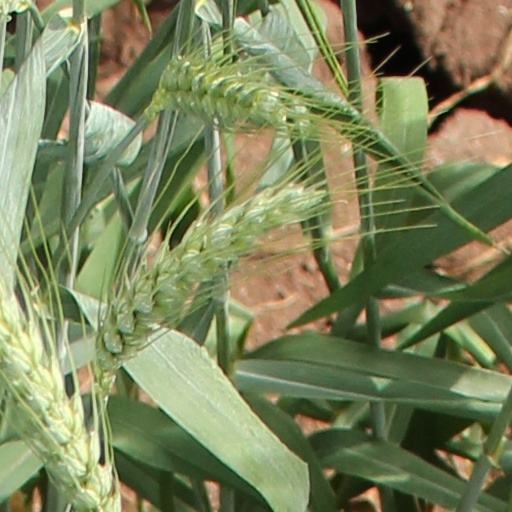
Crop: wheat